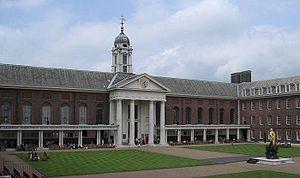
Chelsea est un quartier de l'ouest de Londres, sur la Tamise.